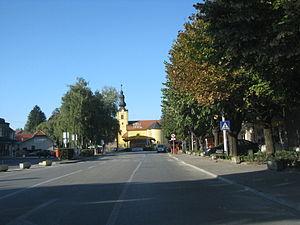
Zlatar est une ville et une municipalité située dans le Hrvatsko Zagorje, dans le comitat de Krapina-Zagorje, en Croatie. Au recensement de 2001, la municipalité comptait 6 506 habitants, dont 99,02 % de Croates et la ville seule comptait 2 889 habitants.